Lake Manasarovar

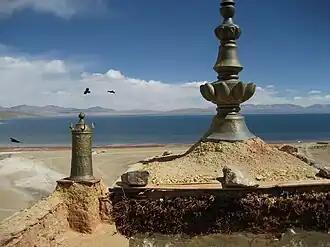
View of the lake from Chiu Gompa Monastery

In Hindu literature, Mansarovar is mentioned by name in the Hindu epics "Ramayana" and "Mahabharata". Though modern texts state the lake to be among the most sacred sites of Hinduism, there is no explicit mention of the lake in early Vedic literature. The "Rigveda" mentions that the Indus River flows north because of Indra, a geographical reality only in the Tibet region. According to Frits Staal, this makes it likely that some of the ancient Vedic people traced the route of the Indus river and had seen the valley near Mount Kailash.